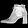
Label: Ankle boot